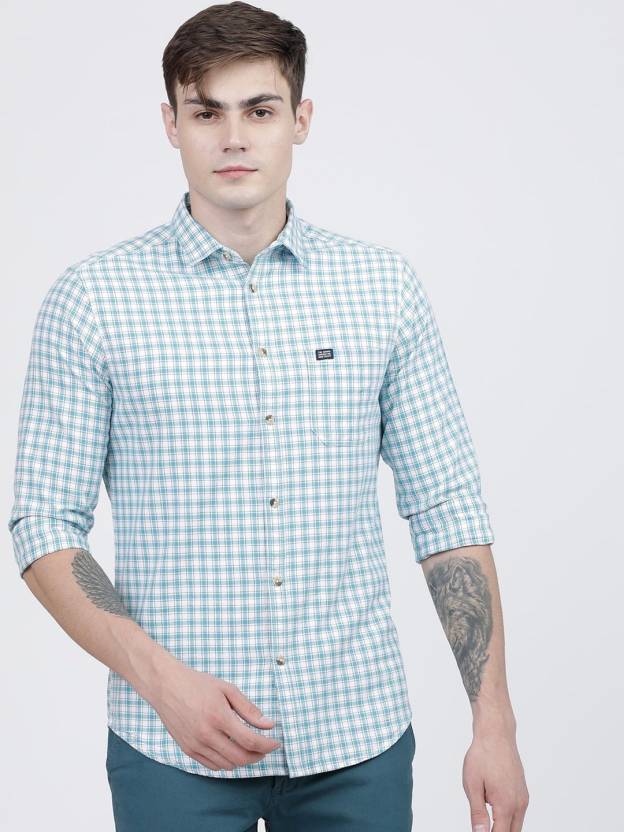
Product: Men Regular Fit Checkered Casual Shirt
Price: ₹559
Colors: White and  Blue
Pattern: Checkered